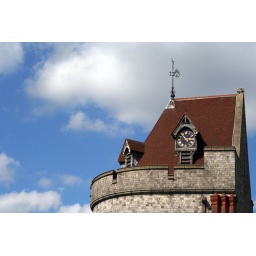
A clock tower and weathervane on Windsor Castle above Windsor High Street.